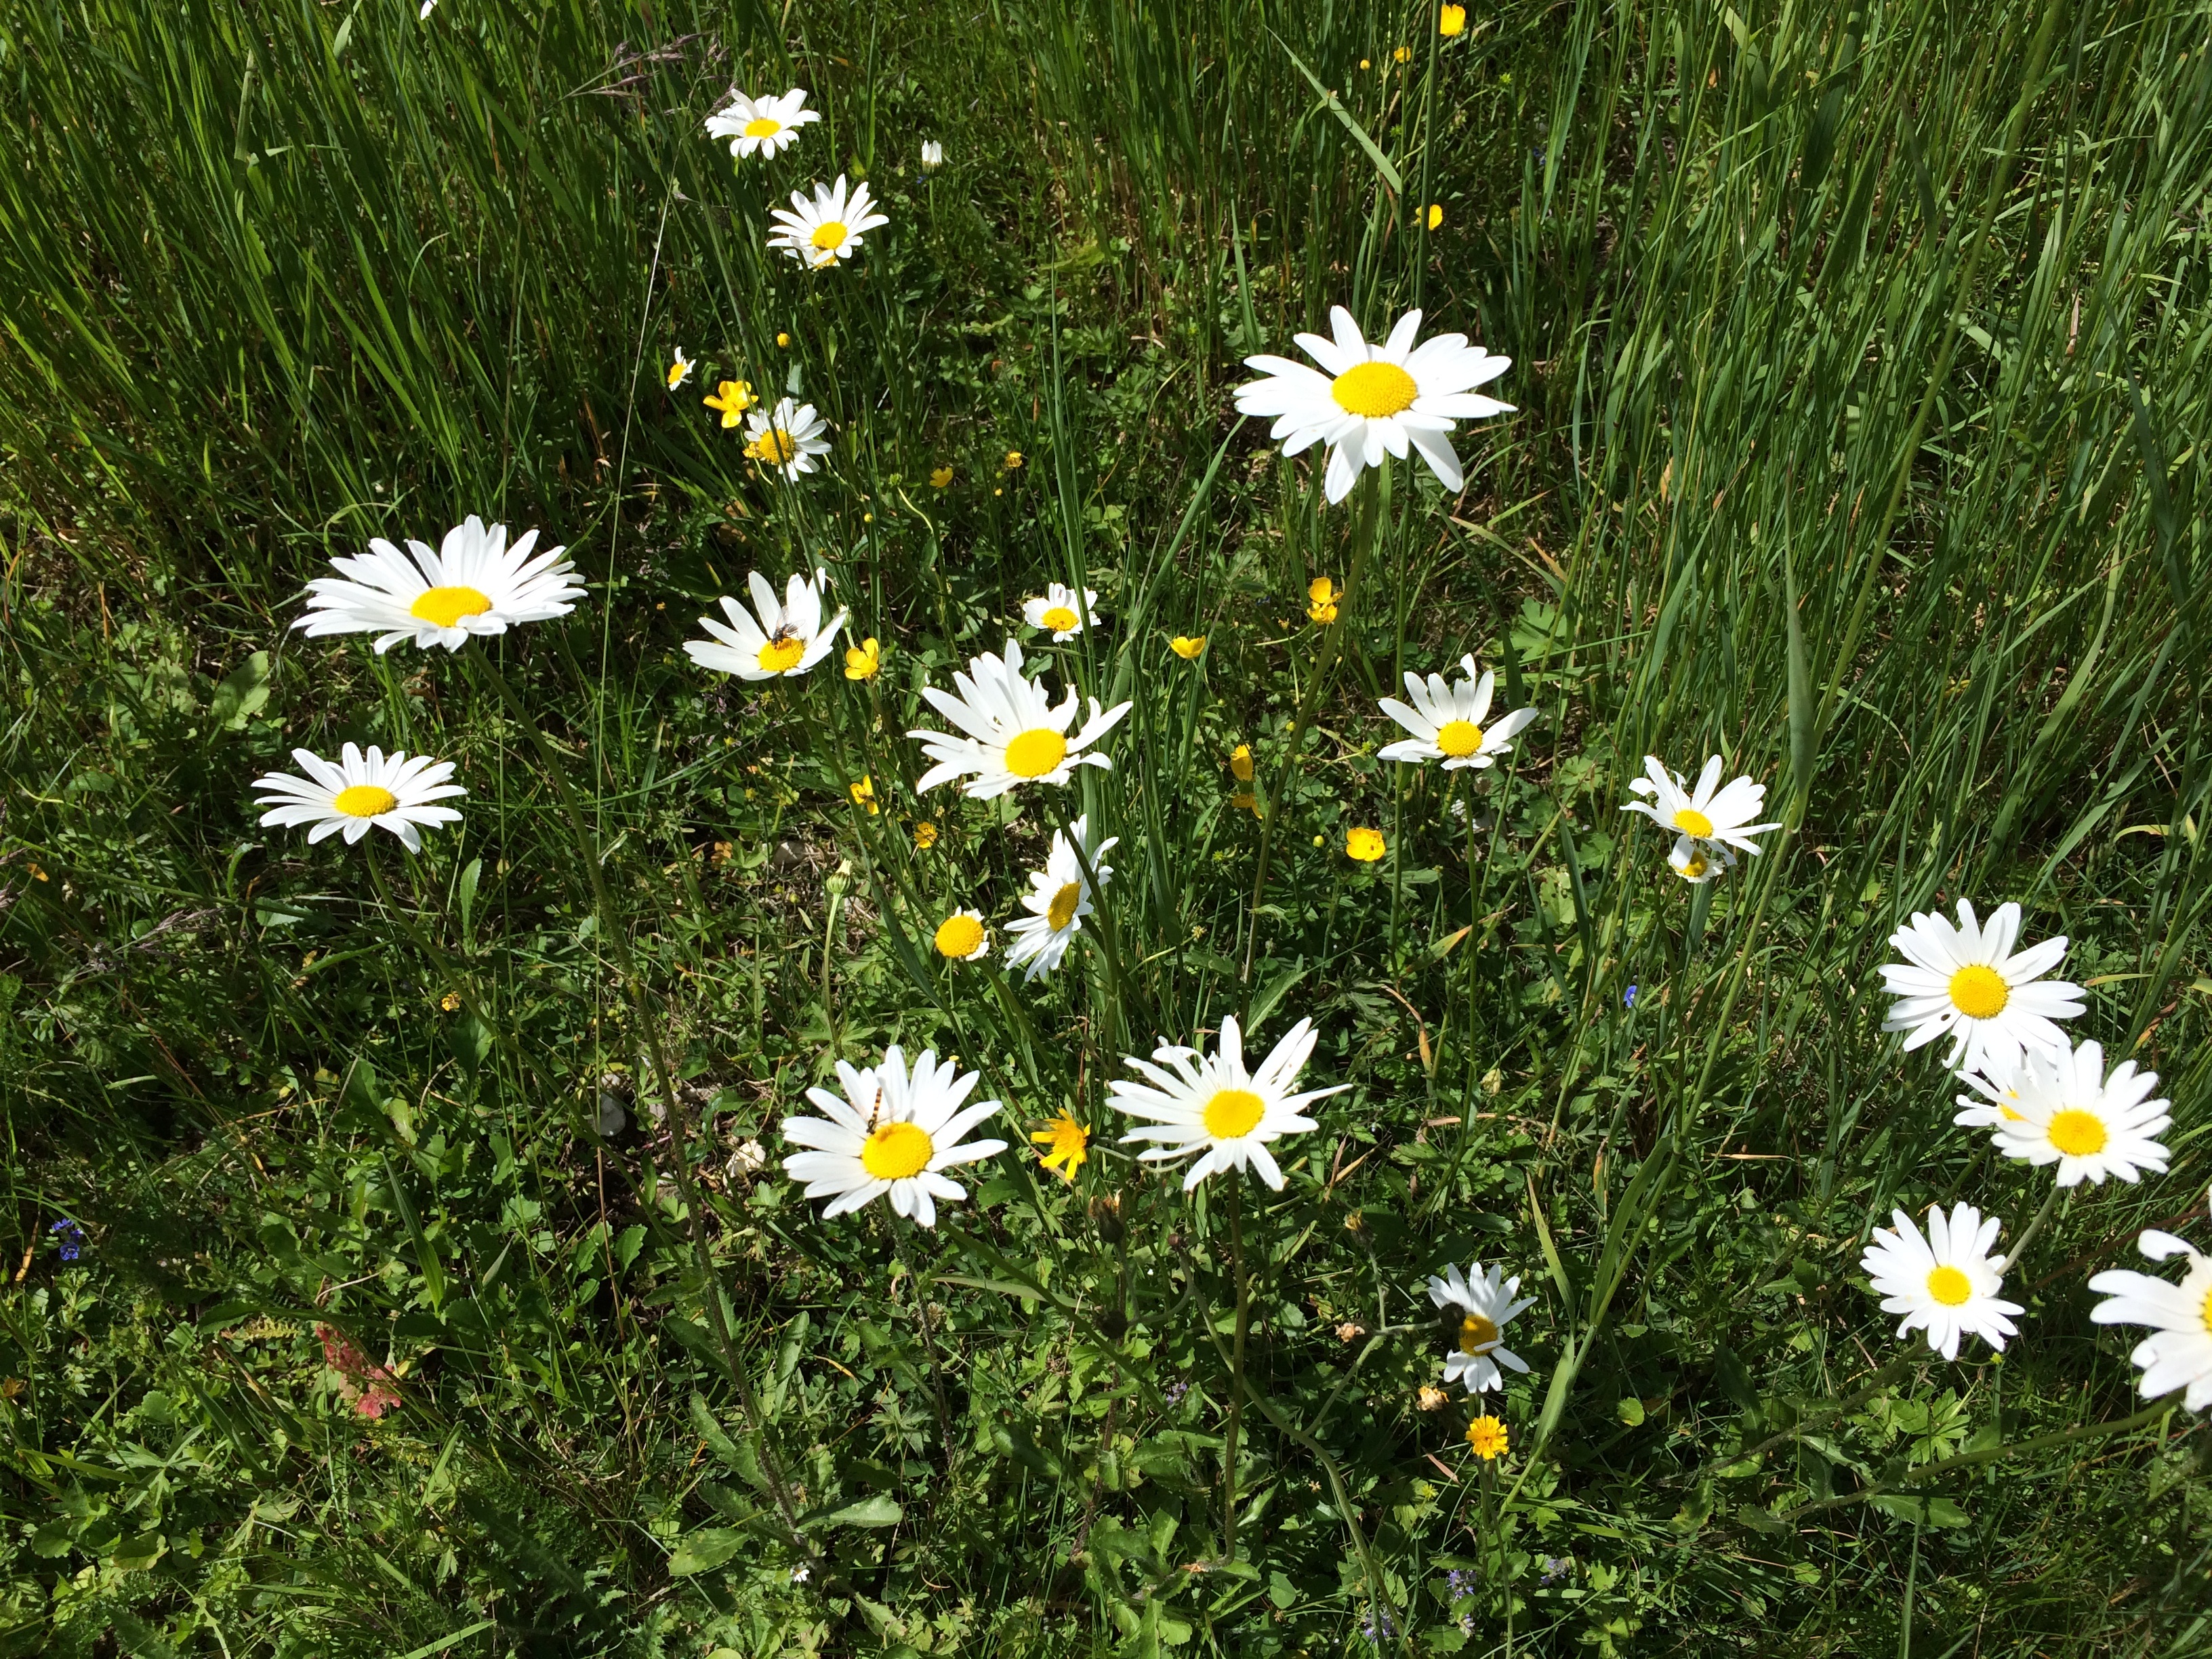
nature, grass, plant, field, lawn, meadow, prairie, flower, daisy, herb, alpine, botany, flora, wildflower, daisies, alm, flowering plant, daisy family, oxeye daisy, land plant, chamaemelum nobile, marguerite daisy, garden cosmos